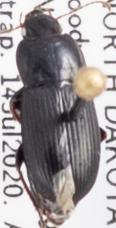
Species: Harpalus opacipennis
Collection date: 2020-07-14
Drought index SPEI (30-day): -1.028
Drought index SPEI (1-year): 1.034
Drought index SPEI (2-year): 1.45